Peravurani N. Ashokkumar

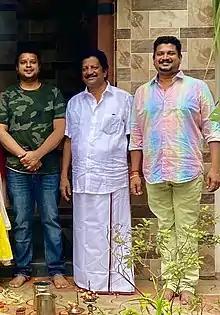

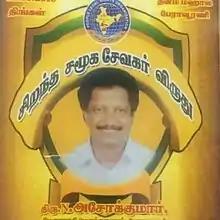

N. Ashokkumar is a social worker in Peruvurani. His political career started in 1975 when he joined the Dravida Munnetra Kazhagam (DMK) party. He won in the Peruratchi election for the position of chairman in the years of 2006 and 2011.